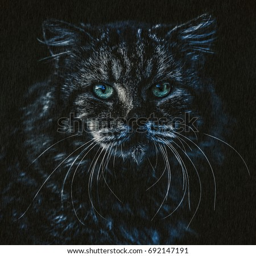
scary cat staring straight down the lens while stuck in the rain .